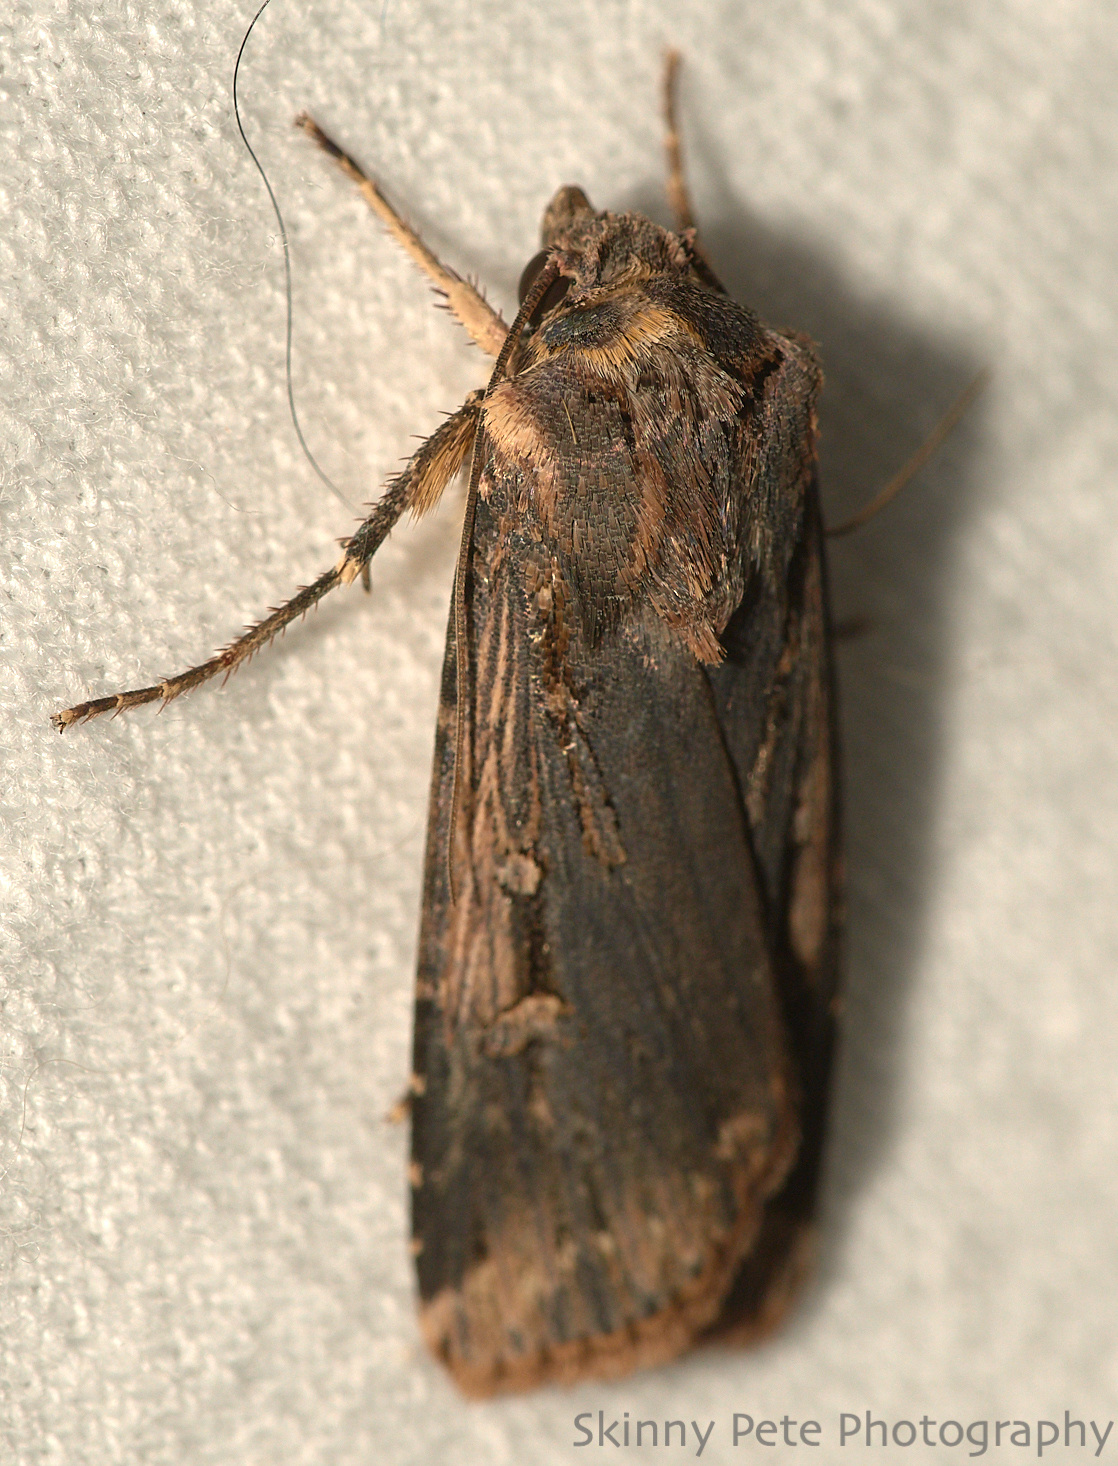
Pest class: cutworms